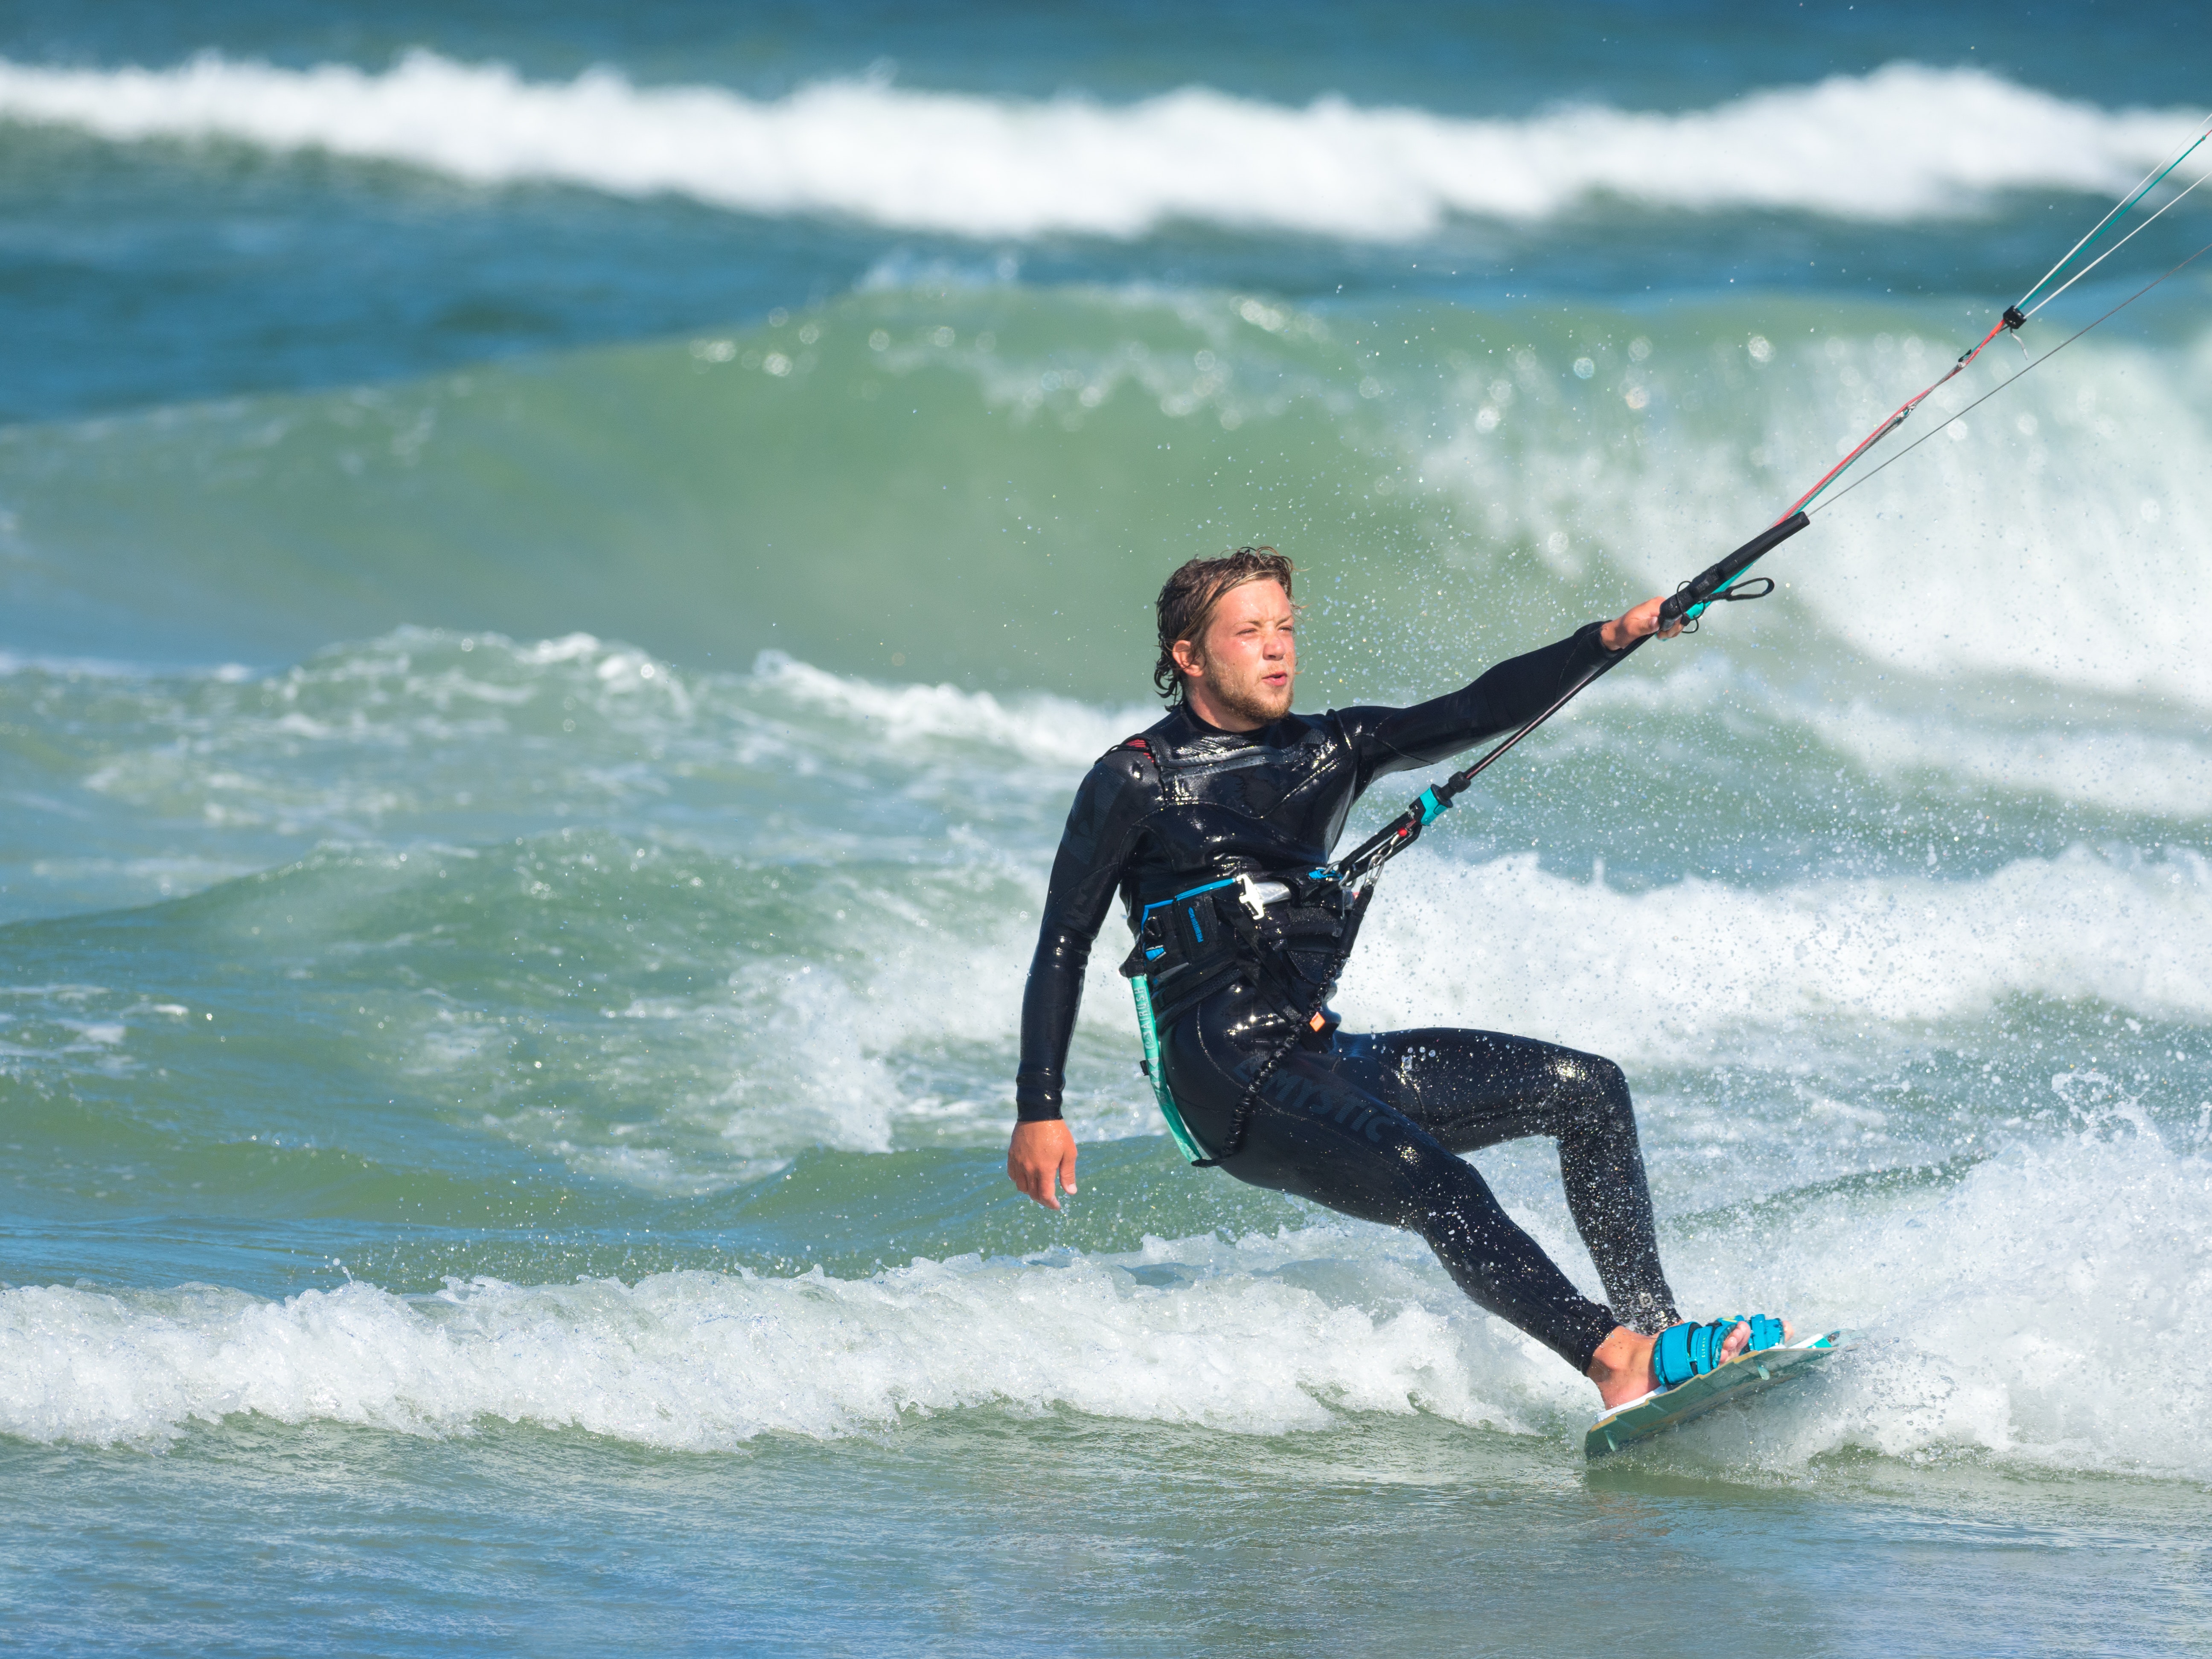
kitesurfing, surfing equipment and supplies, water, surfboard, wave, surface water sports, boardsport, wind wave, surfing, windsports, wetsuit, water sport, sailing, fun, wakeboarding, sea, kite sports, vacation, personal protective equipment, extreme sport, wind, waterskiing, leisure, wakesurfing, windsurfing, towed water sport